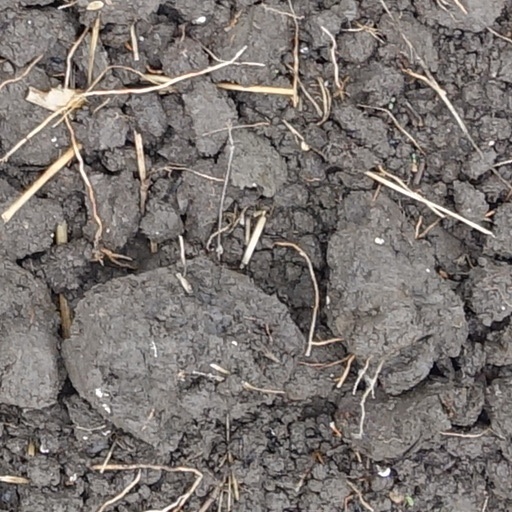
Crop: wheat